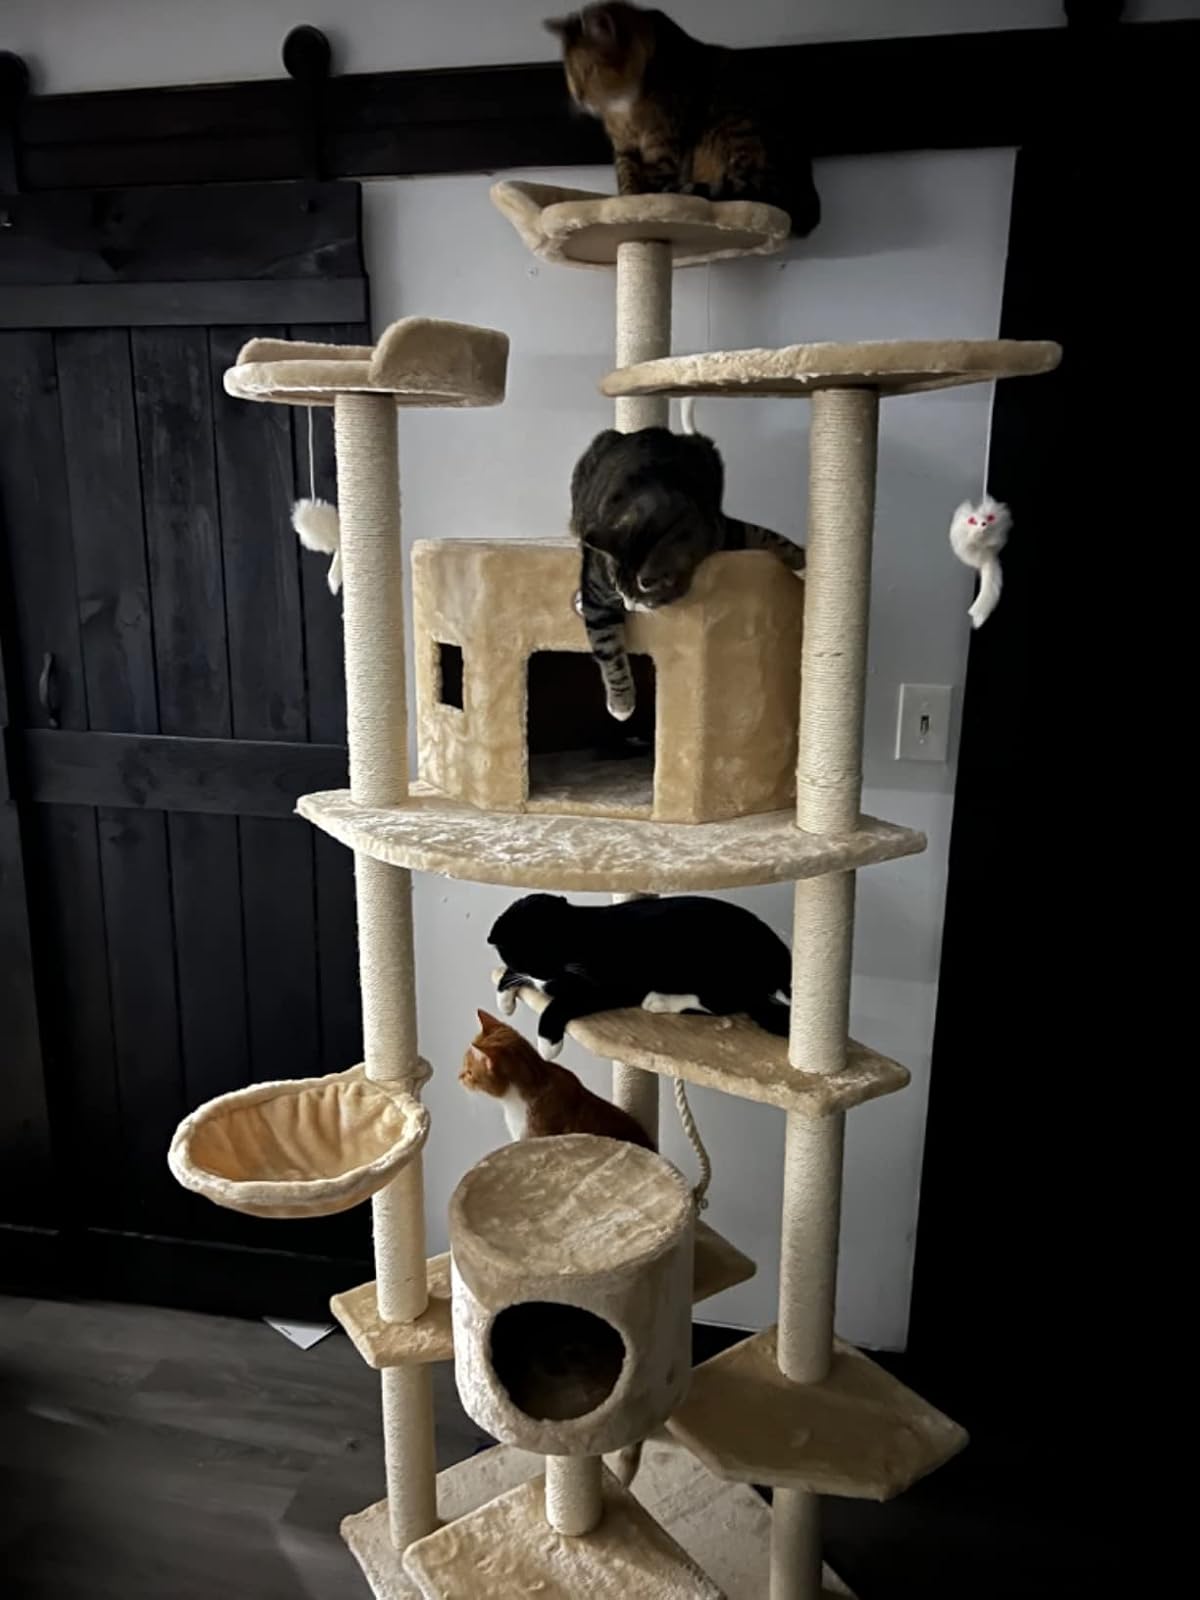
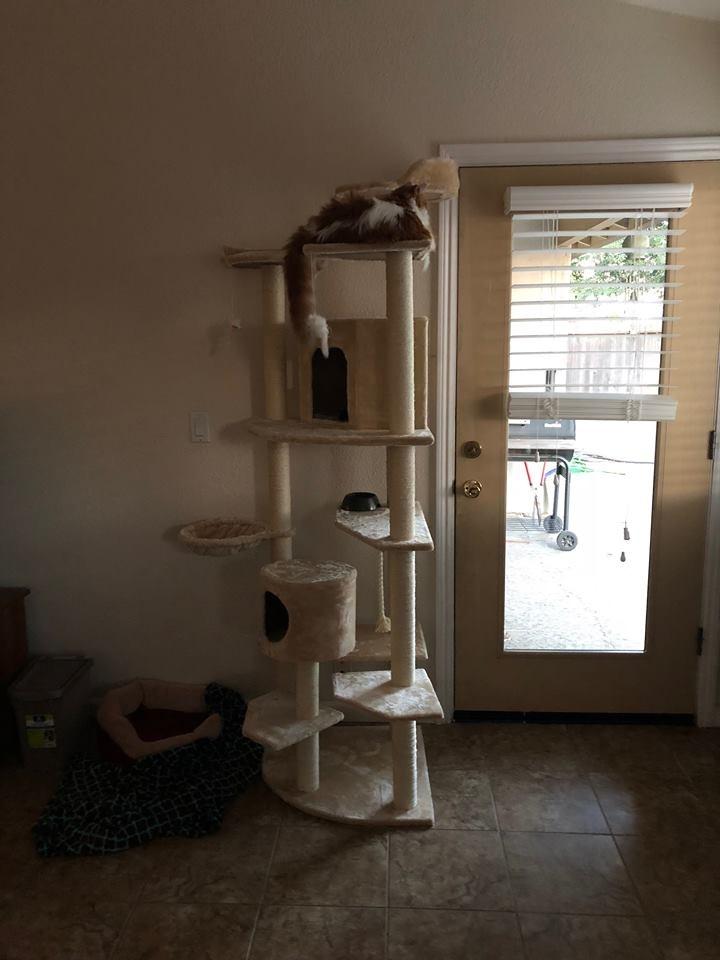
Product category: items_cat tree
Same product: yes